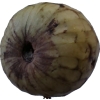
Label: cherimoya